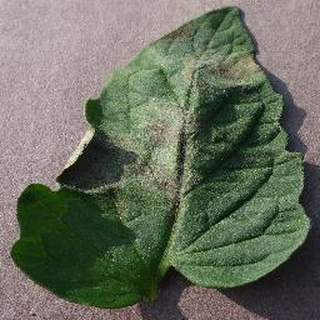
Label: tomato_late_blight